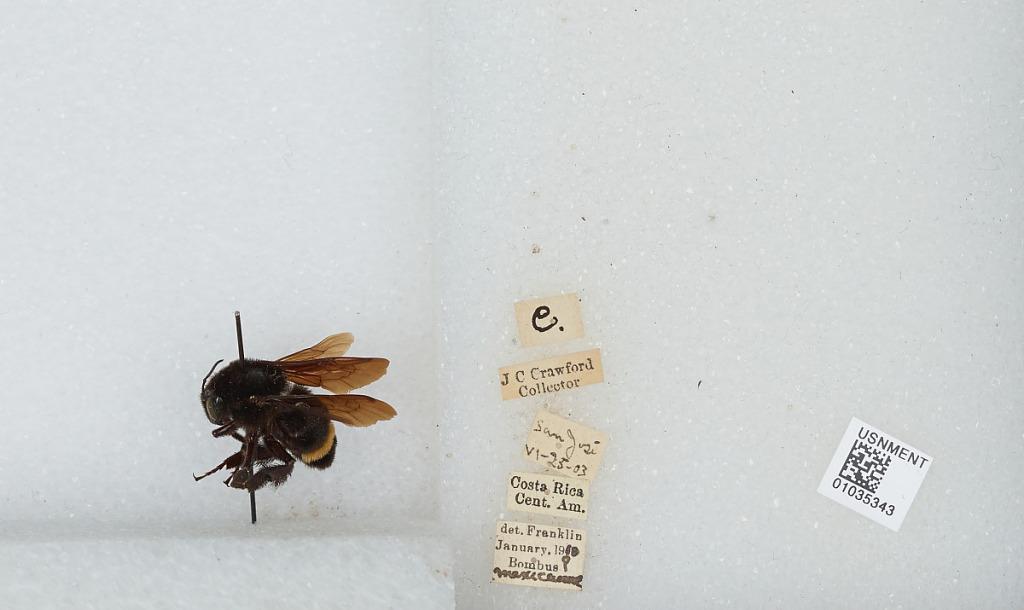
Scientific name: Bombus (Pyrobombus) mixtus Cresson
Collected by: J. Crawford
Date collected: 1903-6-25
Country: Costa Rica
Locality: San Jose
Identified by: Franklin